Sky position (RA, Dec in degrees): 24.106, -0.5006
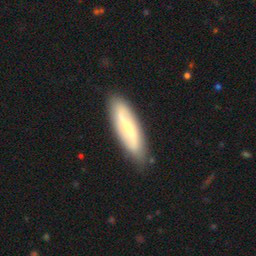
Galaxy morphology: Barred Spiral Galaxies